Alessandro Cipriani

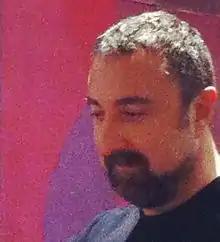
Alessandro Cipriani

Alessandro Cipriani (born April 28, 1959) is an Italian composer of electronic music.